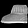
Label: Ankle boot